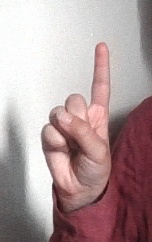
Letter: bb